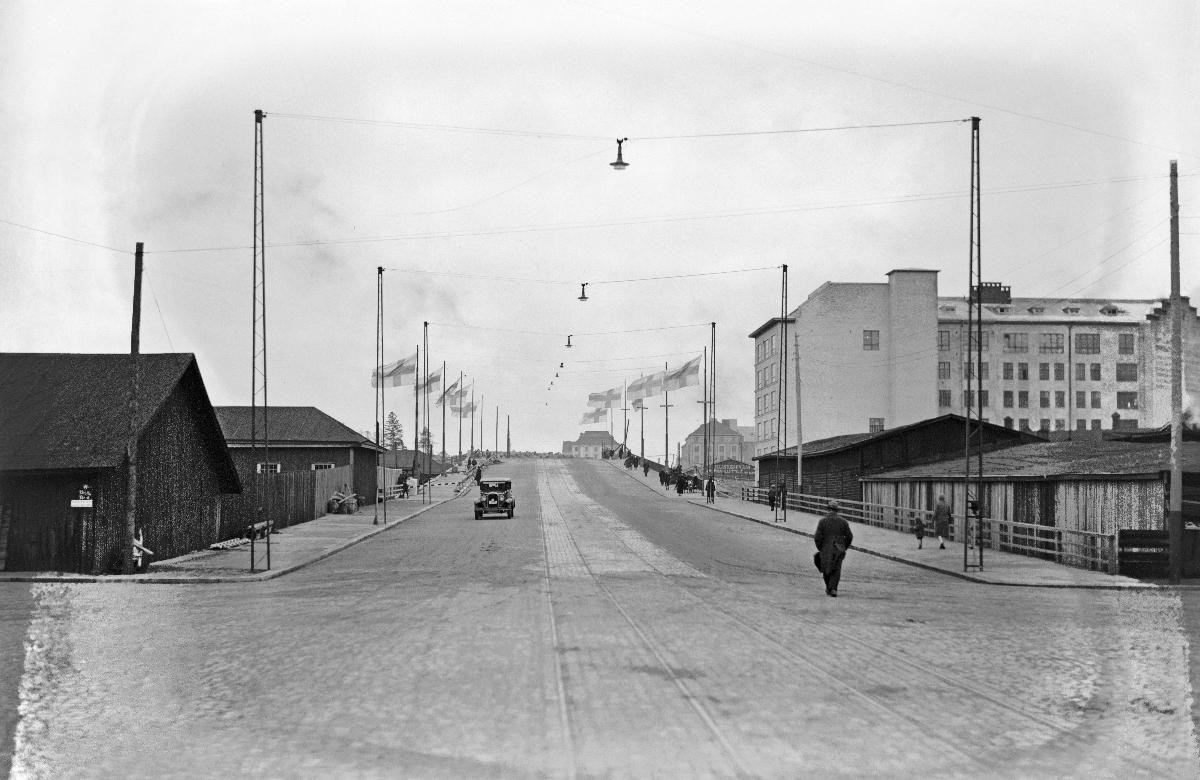
Sturenkadun sillan avajaiset
Öppnandet av Sturegatans bro; The opening of Sturenkatu street's bridge
sisällön kuvaus: Sturenkadun sillan avajaiset Helsingissä 15.11.1929. content description: The opening of Sturenkatu street's bridge in Helsinki 15.11.1929. innehållsbeskrivning: Öppnandet av Sturegatans bro i Helsingfors 15.11.1929.
Kuvaaja: Sundström, Hugo, kuvaaja
Vuosi: 1929
Paikka: Suomi, Uusimaa, Helsinki; Suomi, Uusimaa, Helsinki, Sturenkatu Helsinki
Aiheet: kadut; sillat; avajaiset; autot; liputus; liput; Suomen lippu; HBL; streets; bridges; openings (celebrations); cars; flagging; flags; opening of bridge; Finnish flag; gator; broar; öppningsceremonier; bilar; flaggning; flaggor; öppnande